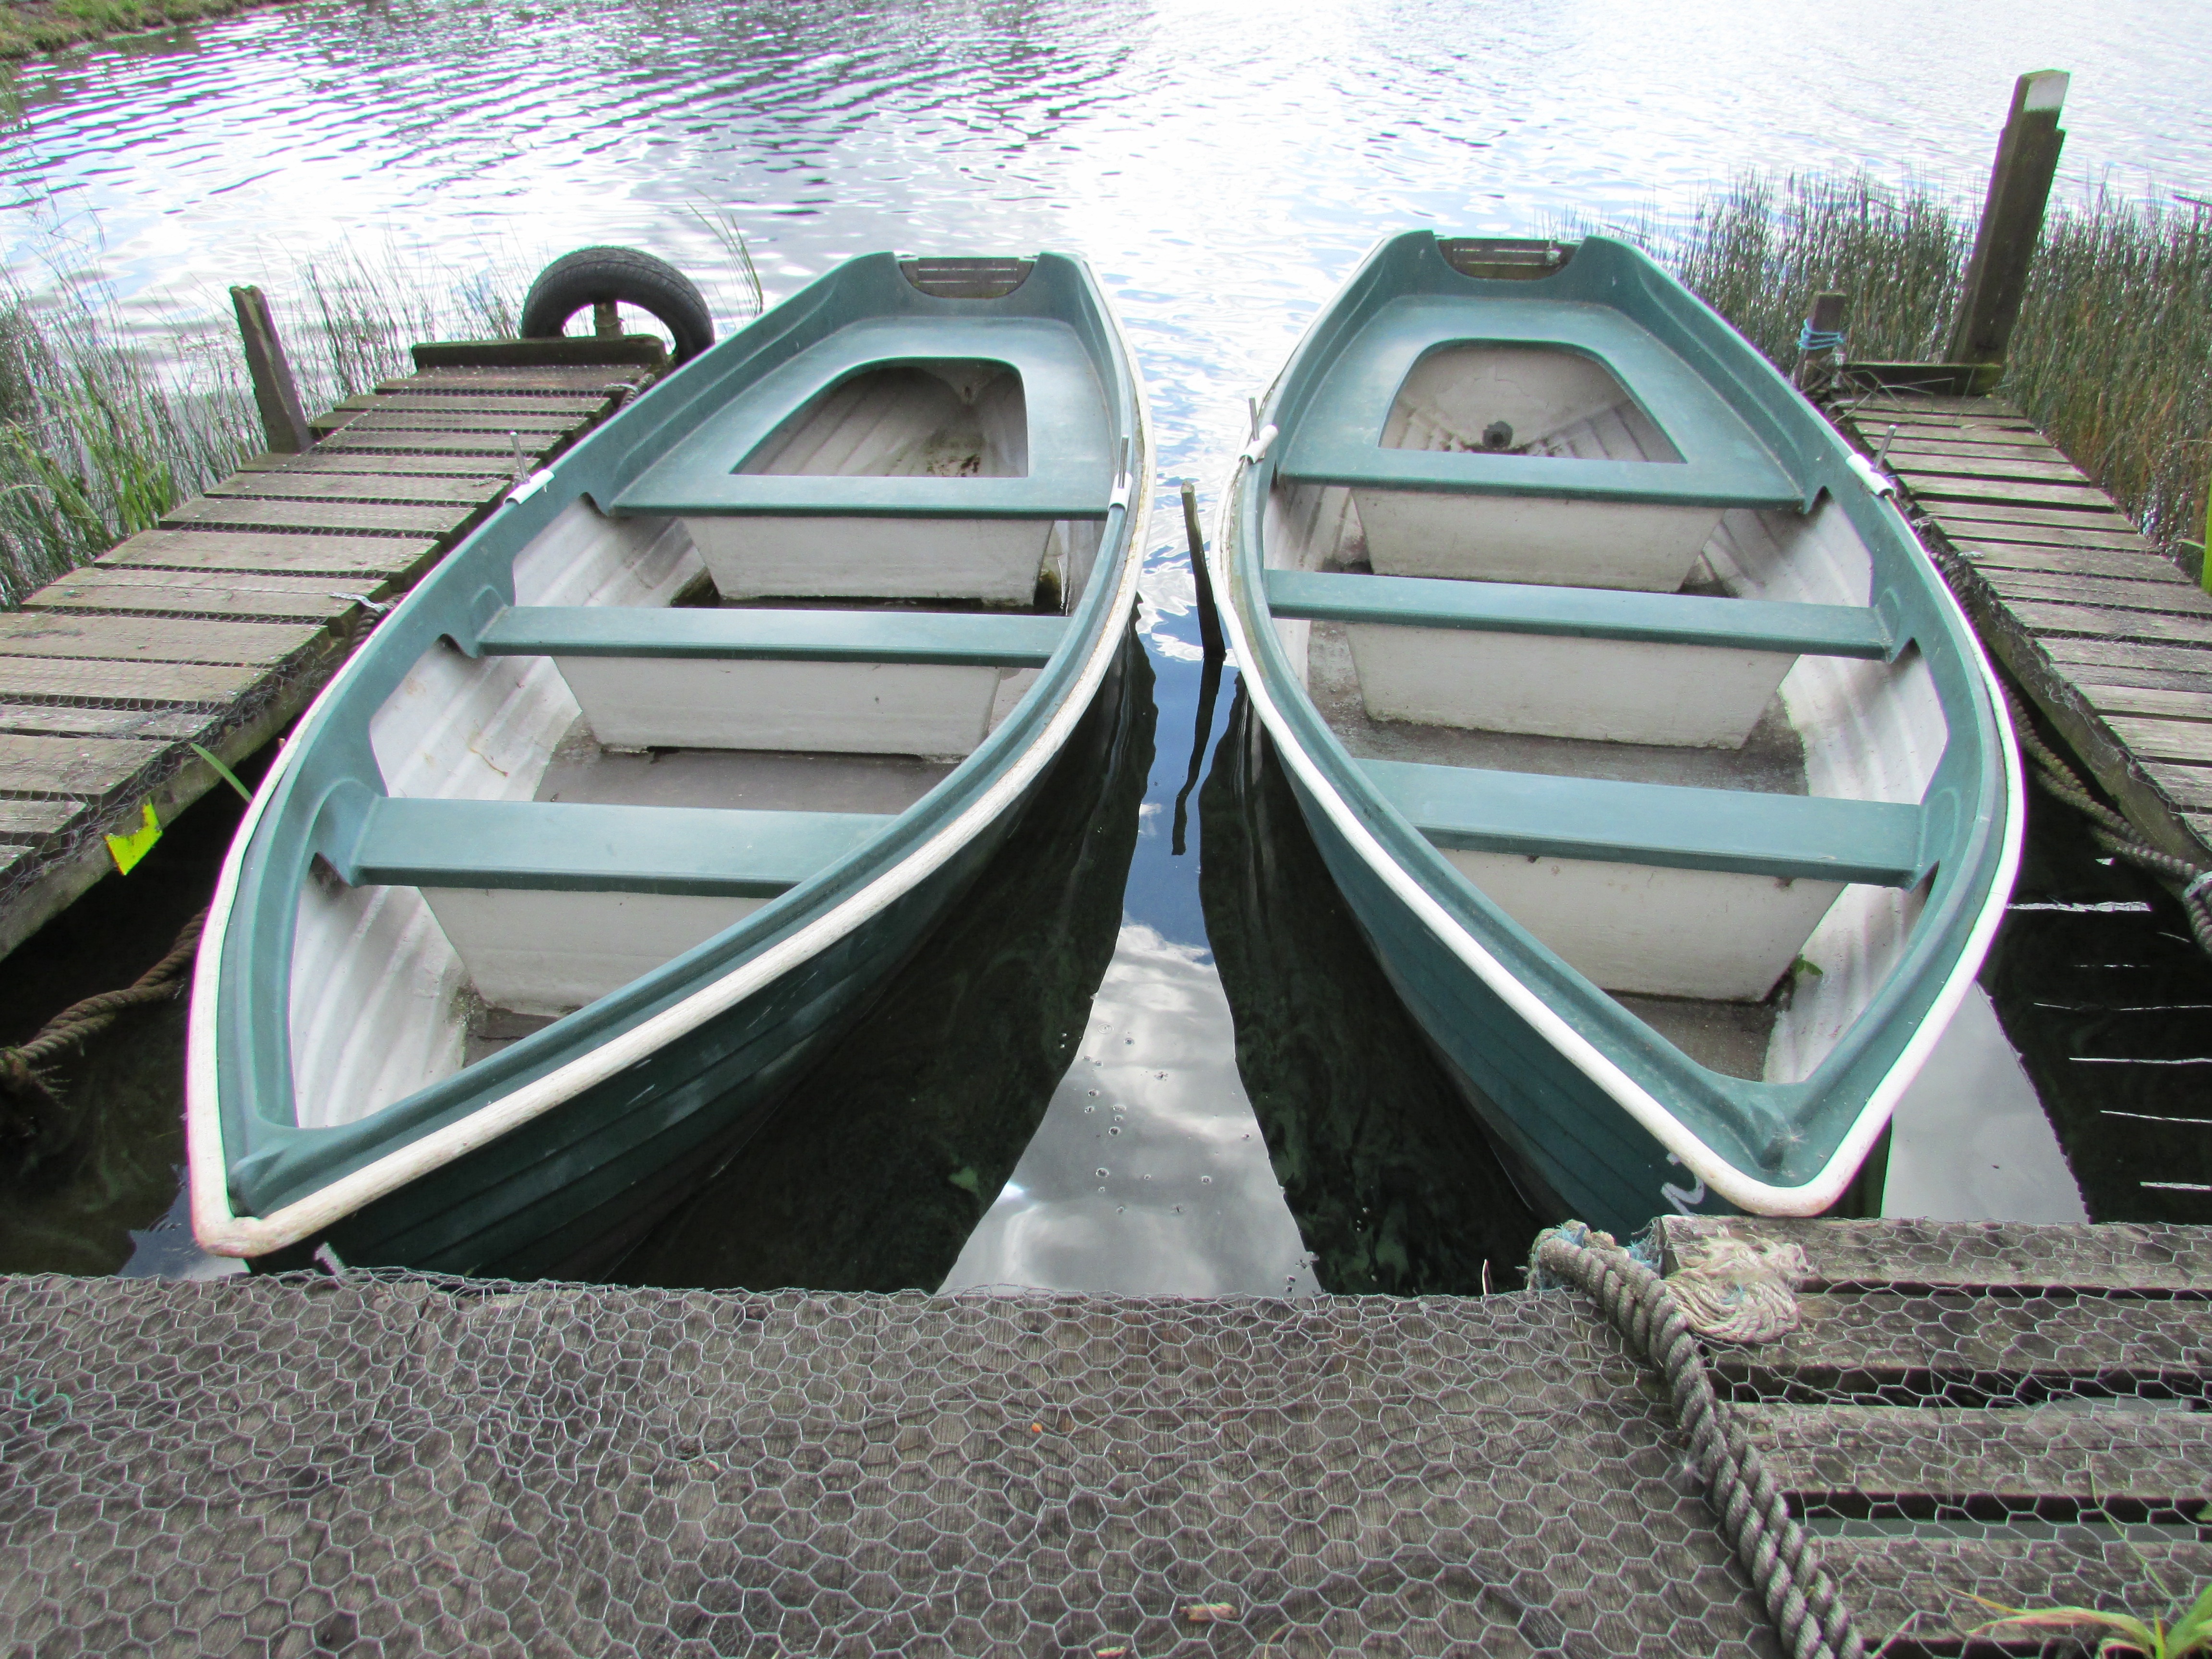
water, nature, outdoor, dock, sport, boat, wheel, lake, pier, summer, canoe, recreation, stream, vehicle, fishing, fisherman, mast, sailing, jetty, leisure, waterway, motorboat, activity, rowing boat, outside, boating, boats, patience, watercraft, rowing, enjoyment, ecosystem, angler, angling, dinghy, recreational, skiff, automotive exterior, watercraft rowing